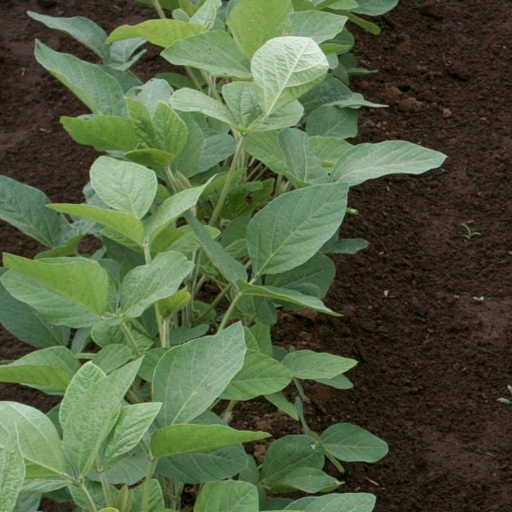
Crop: soybean